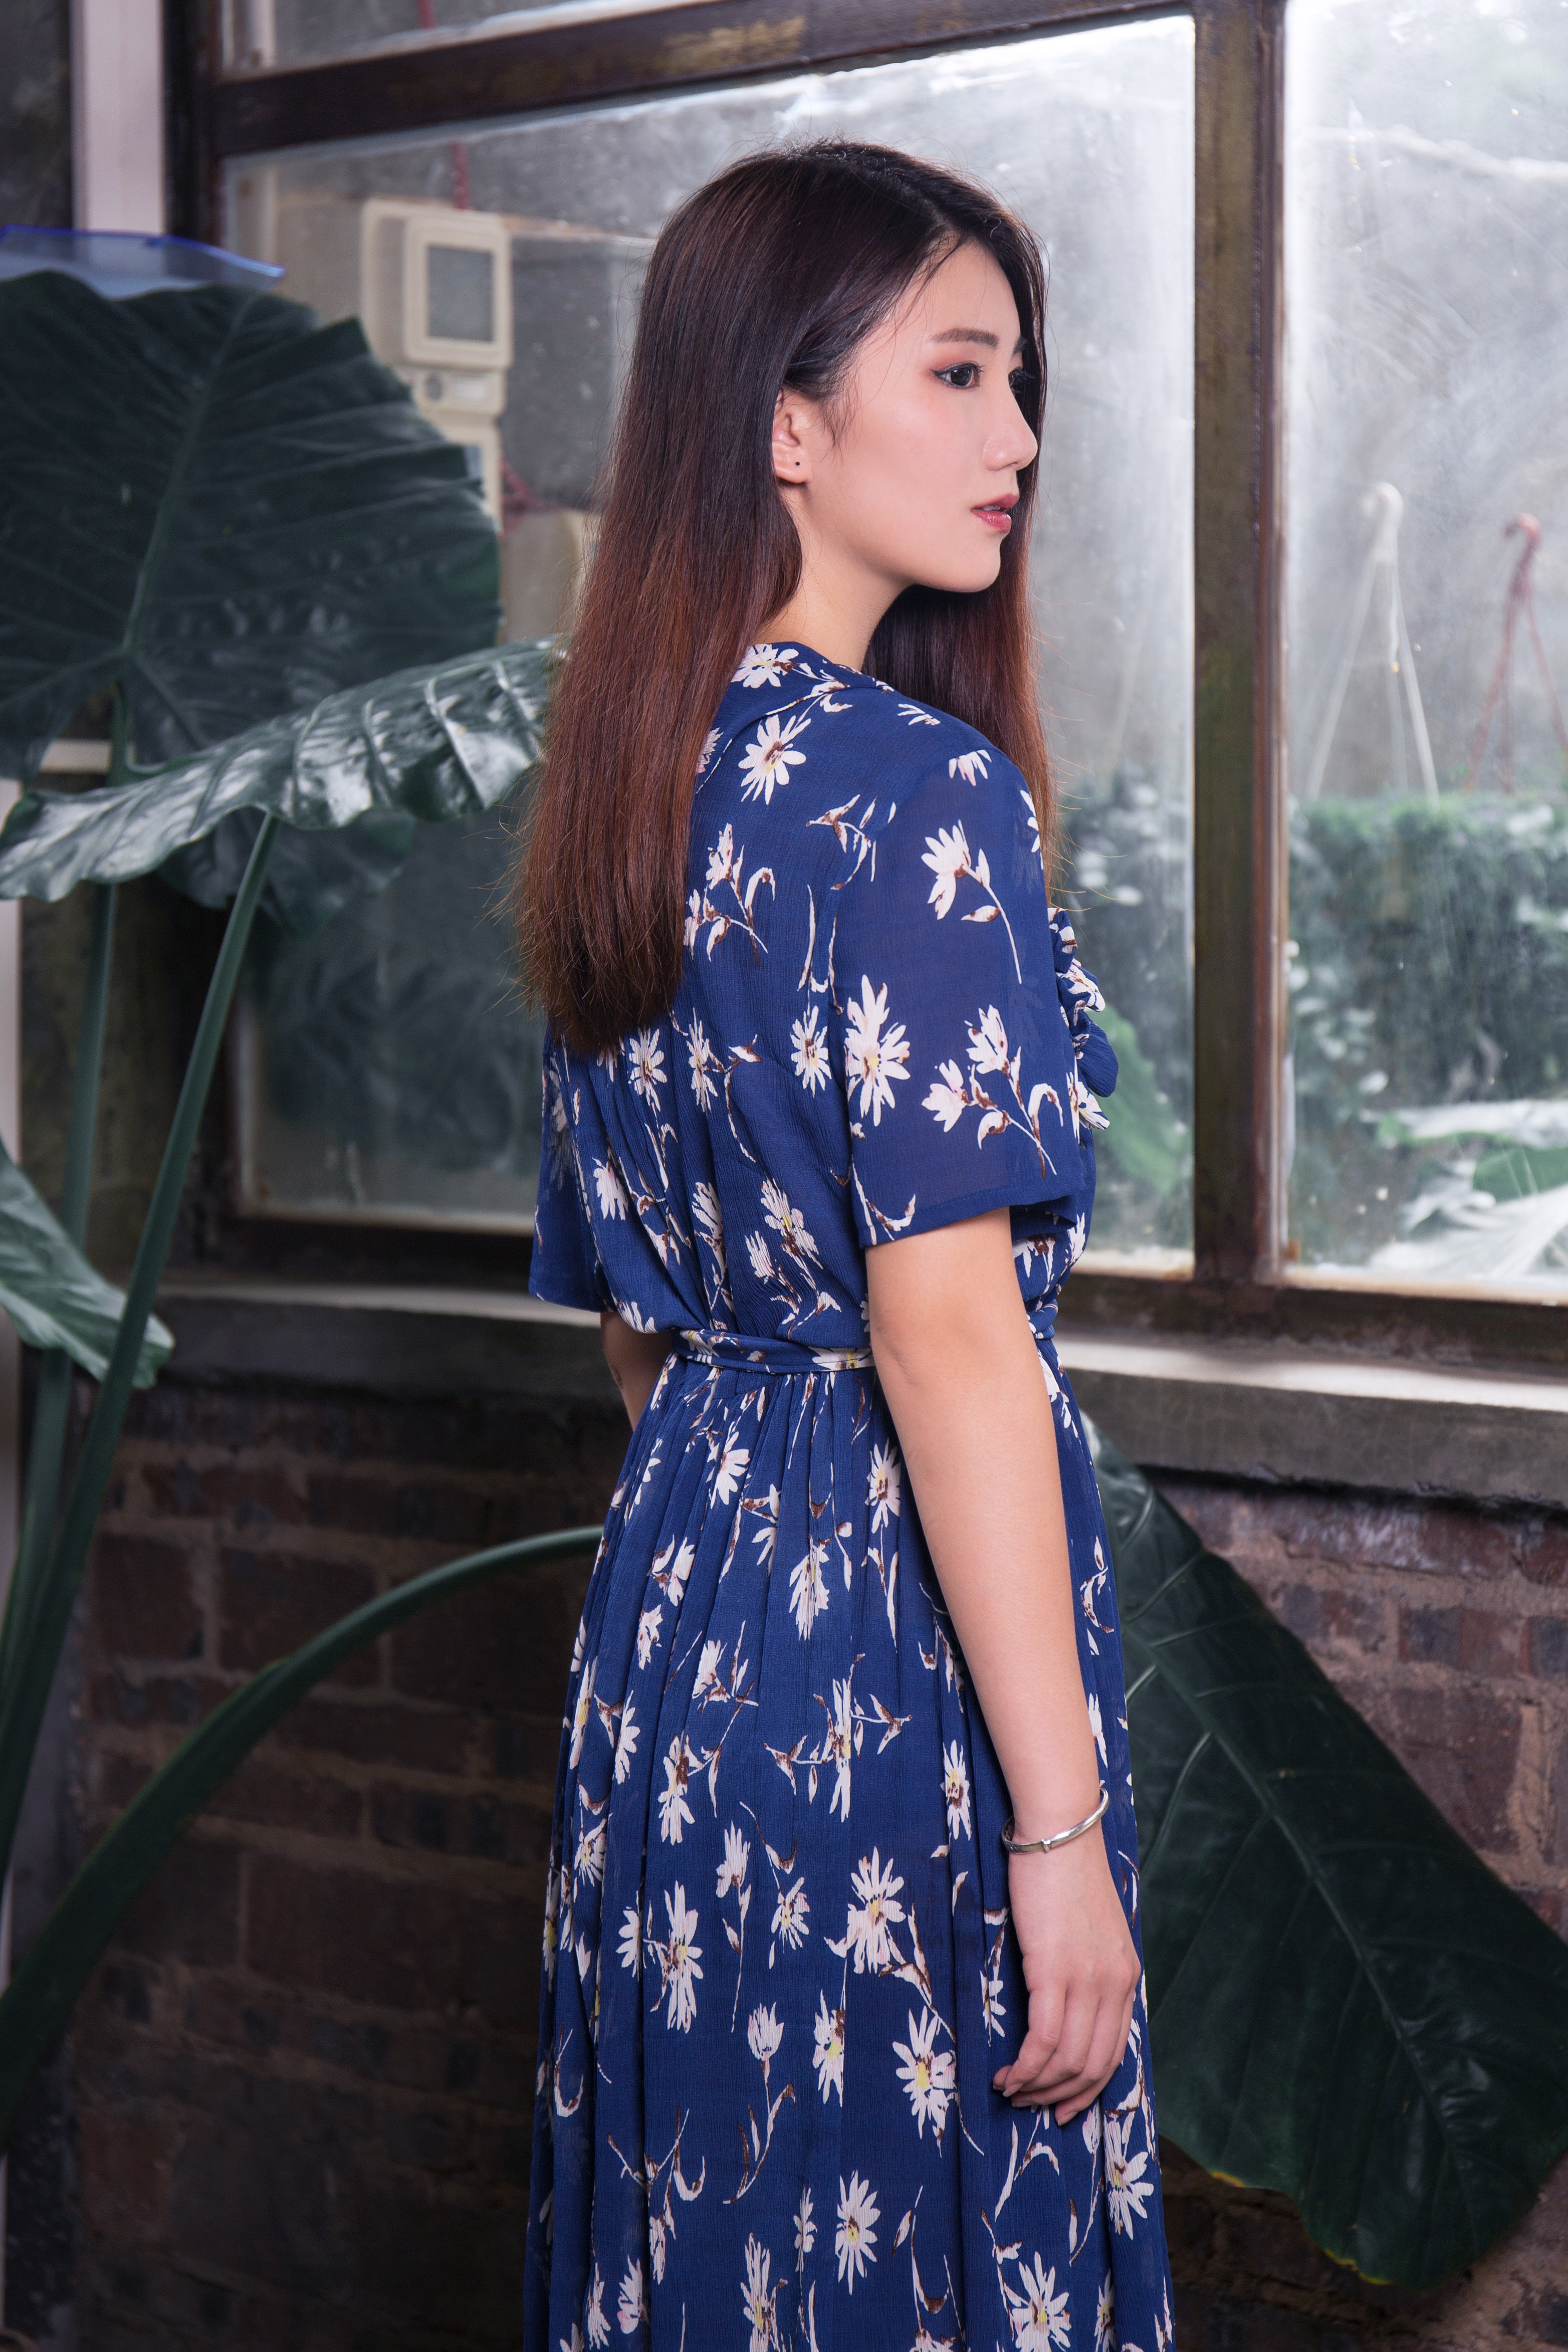
woman, window, trunk, pattern, model, young, spring, asia, fashion, blue, clothing, textile, dress, back, beautiful, costume, permanent, abdomen, photo shoot